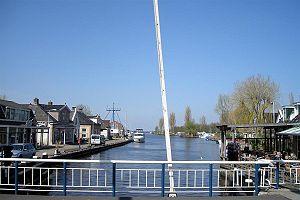
Echtenerbrug est un village de la commune néerlandaise de De Fryske Marren, situé dans la province de Frise.
Le Pier Christiaanssleat est un canal néerlandais de la Frise.